Dil Pe Mat Le Yaar!!

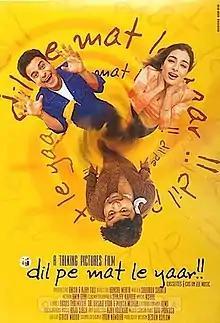
Theatrical release poster

Dil Pe Mat Le Yaar!! is a 2000 Indian comedy-drama film directed by Hansal Mehta, written by Saurabh Shukla and produced by Ajay Tuli, Anish and Hansal Mehta. It stars Manoj Bajpayee, Tabu, Saurabh Shukla and Aditya Srivastava in pivotal roles.